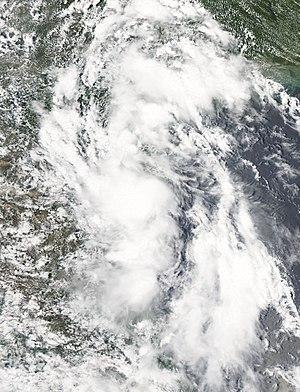
La saison cyclonique 2010 dans l'océan Atlantique nord s'est déroulée du 1ᵉʳ juin 2010 au 30 novembre 2010, selon la définition de l'Organisation météorologique mondiale. Elle liste une vingtaine de cyclones à la suite d'une Niña saisonnière modérée. La saison cyclonique 2010 est, après celles de 1995 et 1887, est la troisième plus longue liste cyclonique, avec 19. L'activité cyclonique 2010 de l'Atlantique nord a surpassé la saison cyclonique de la même année dans le nord-ouest de l'océan Pacifique.